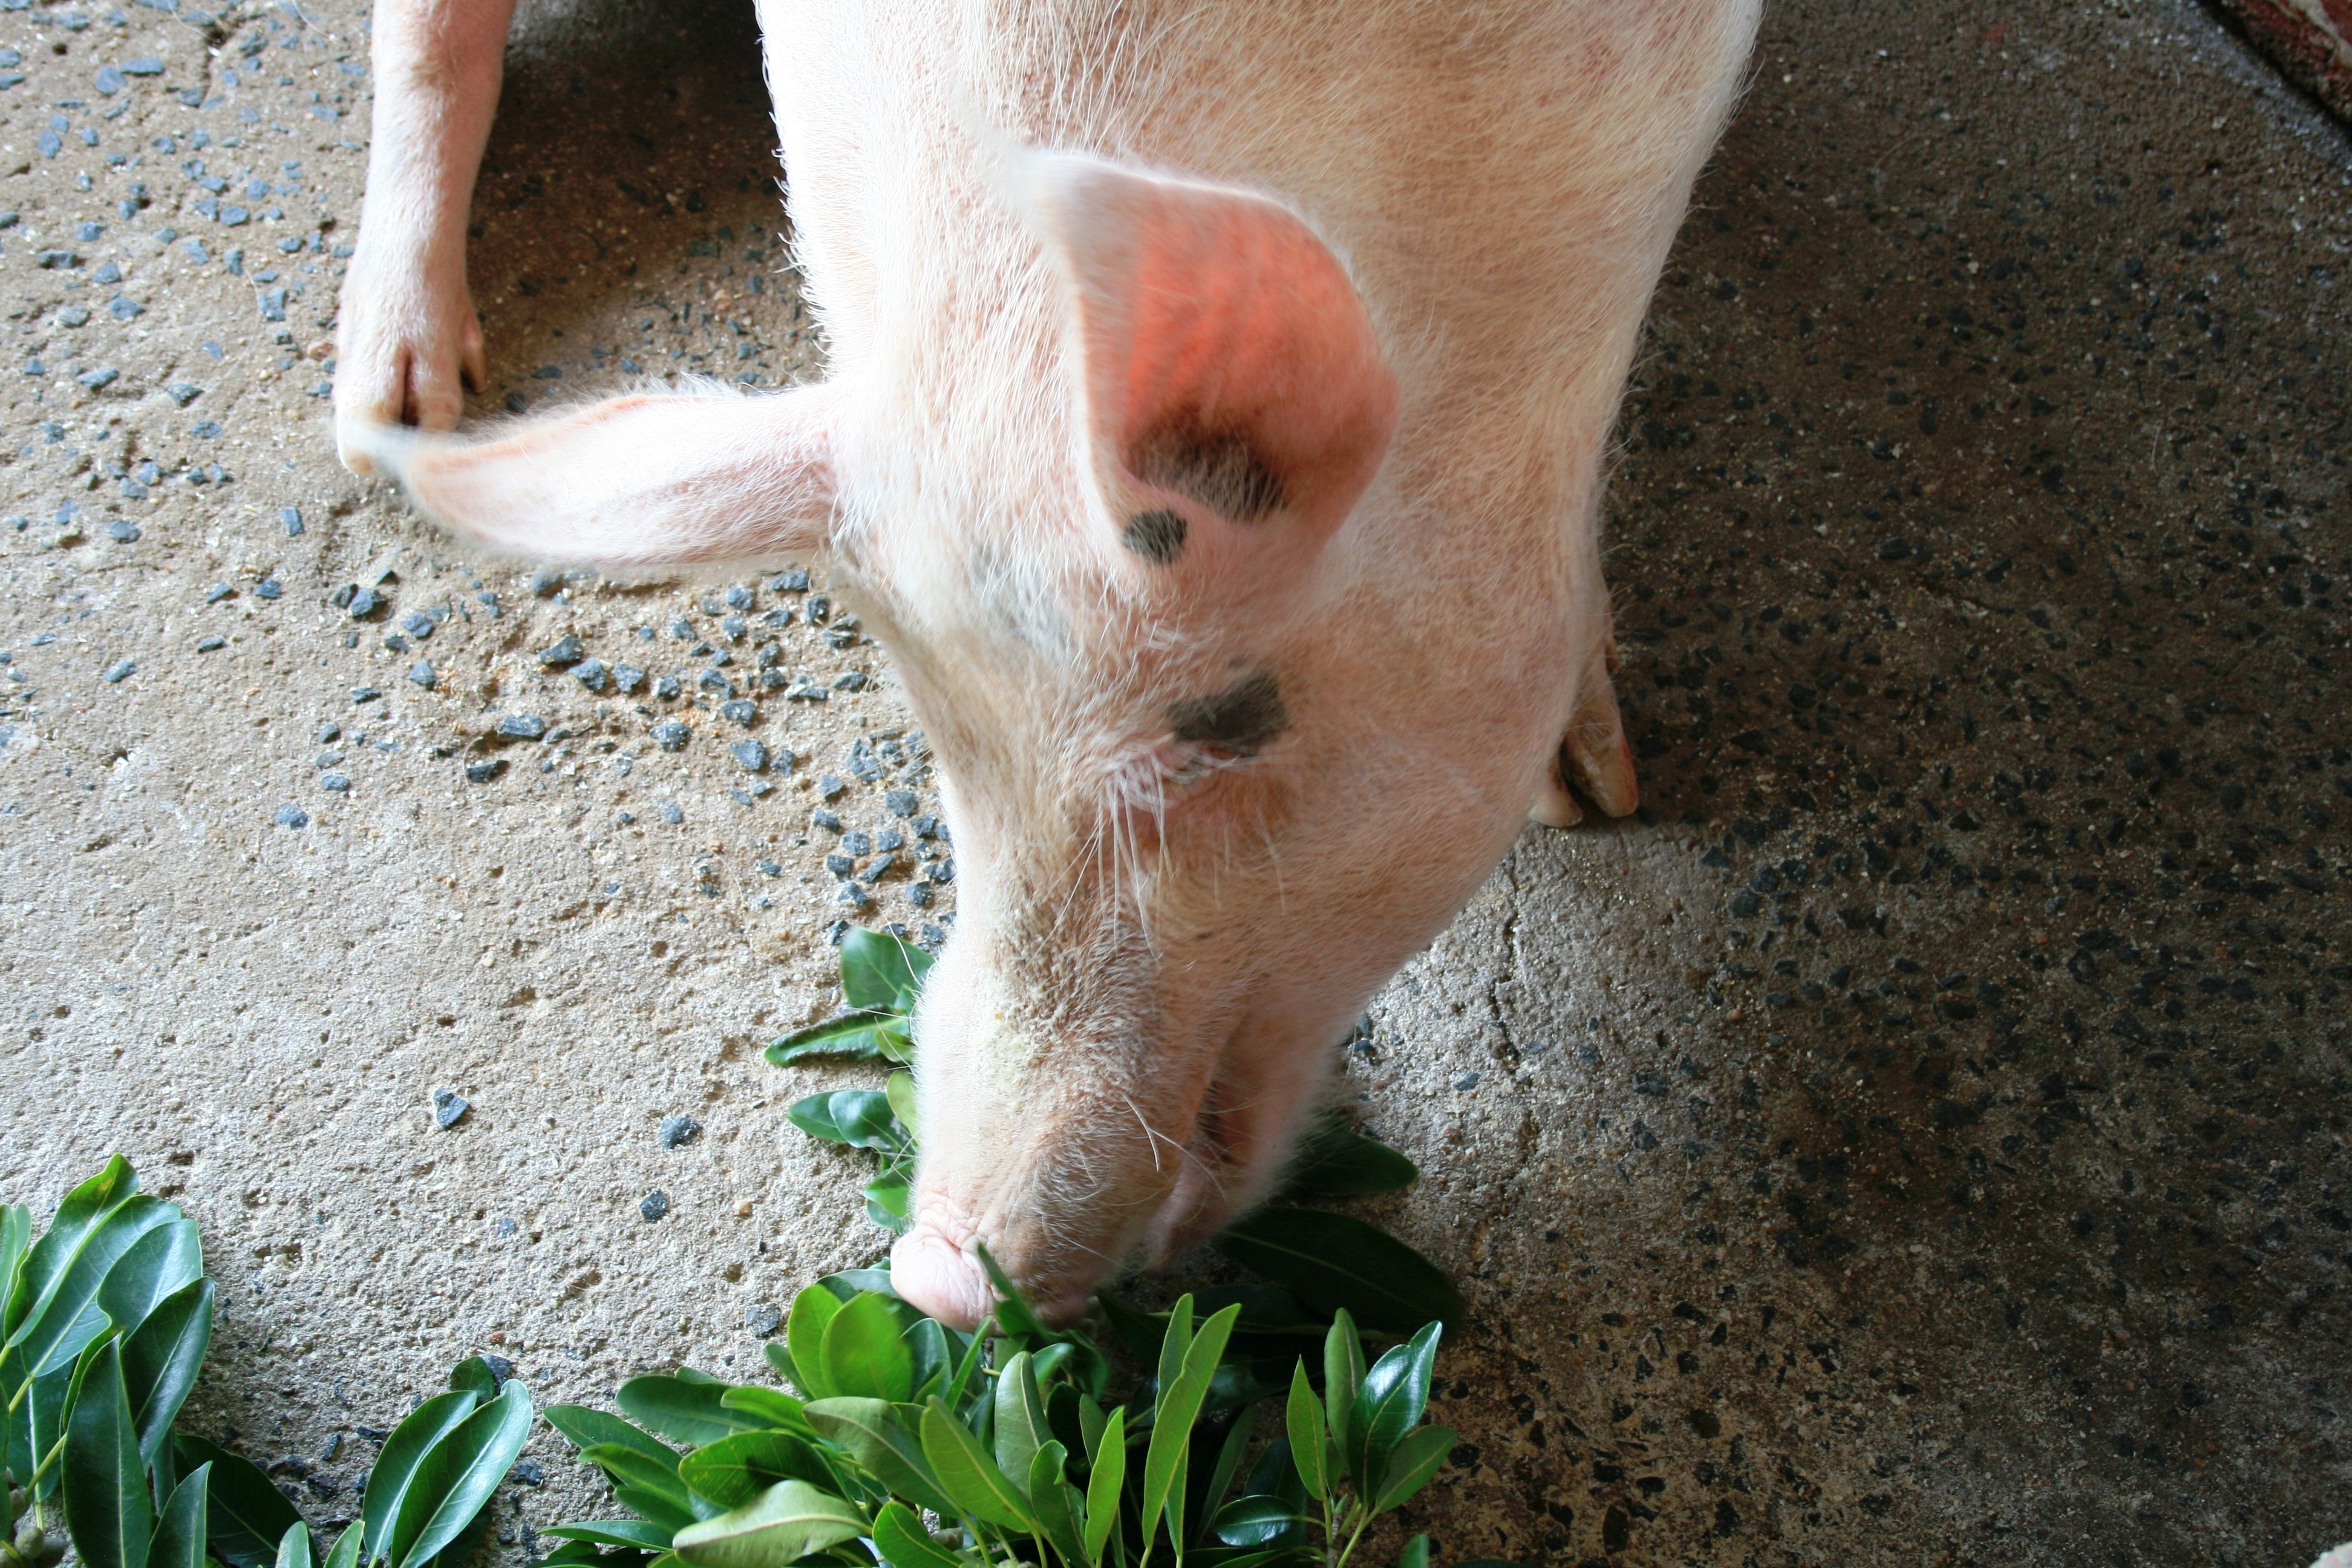
farm, mammal, pink, fauna, domestic animal, hog, leaves, feeding, eating, fat, happy, vertebrate, pig, fodder, hungry, domestic pig, pig like mammal, pig head